Parliament of Finland

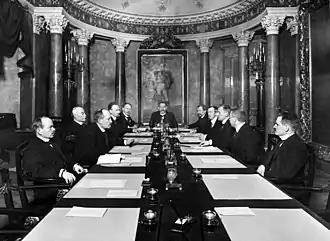
The Finnish Senate of 1917, Prime Minister P. E. Svinhufvud in the head of table

The first years of the new Parliament were difficult. Between 1908 and 1916 the power of the Finnish Parliament was almost completely neutralized by the Russian Tsar Nicholas II and the so-called "sabre senate" of Finland, a bureaucratic government formed by Imperial Russian Army officers during the second period of "Russification". The Parliament was dissolved and new elections were held almost every year.